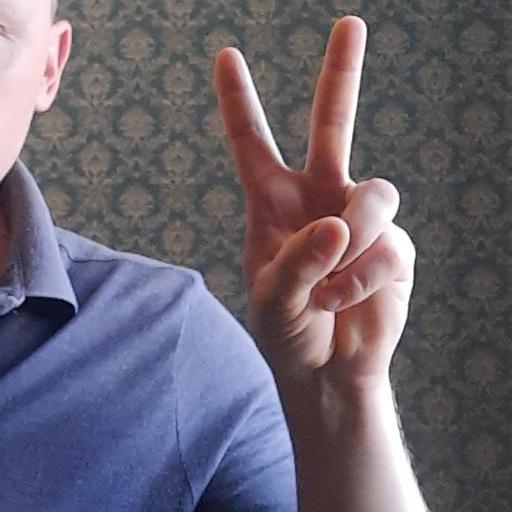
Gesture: peace